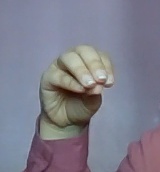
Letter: ha